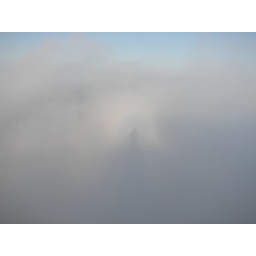
A foggy morning in New Orleans. These were taken from the roof of the building I use to work at.